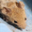
Label: mouse